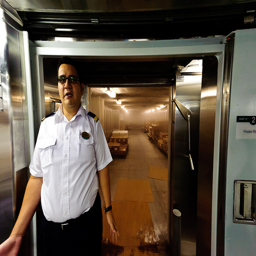
A person blocks the entrance into a building
A man that is inside of an elevator shaft
A man working security stands in front of a piece of equipment.
A man in uniform stands in front of a large doorway.
A man in uniform standing in front of a vault.